German diaspora

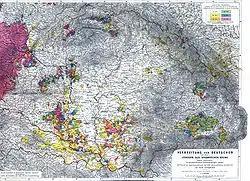
Ethnic Germans in Hungary and parts of adjacent Austrian territories, census 1890

Austria, Switzerland, and Liechtenstein each have a German-speaking majority, though the vast majority of the population do not identify themselves as German anymore. Austrians historically were identified as and considered themselves Germans until after the defeat of Nazi Germany and the end of World War II. Post-1945 a broader Austrian national identity began to emerge, and over 90% of the Austrians now see themselves as an independent nation.